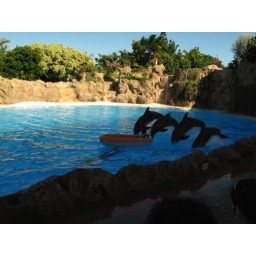
027 LP Spot girl in boat